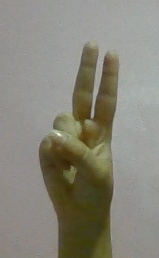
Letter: taa